Oran

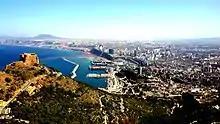
The Santa Cruz Fort, Oran. "Santa Cruz" is Spanish for "holy cross".

Before the Spaniards, the Portuguese launched a failed expedition to capture the city in July 1501. Four years later, the Spanish took Mers-el-Kébir, located just west of Oran. Thus began the first organized incursions against the city which, at the time, numbered 25,000 inhabitants and counted 6,000 "fueros". Count Pedro Navarro, on the orders of Cardinal Francisco Jiménez de Cisneros, finally captured the city on 17 May 1509. The occupying forces set fire to the books and archives of the town.